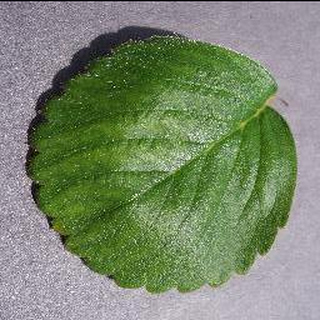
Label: healthy_strawberry